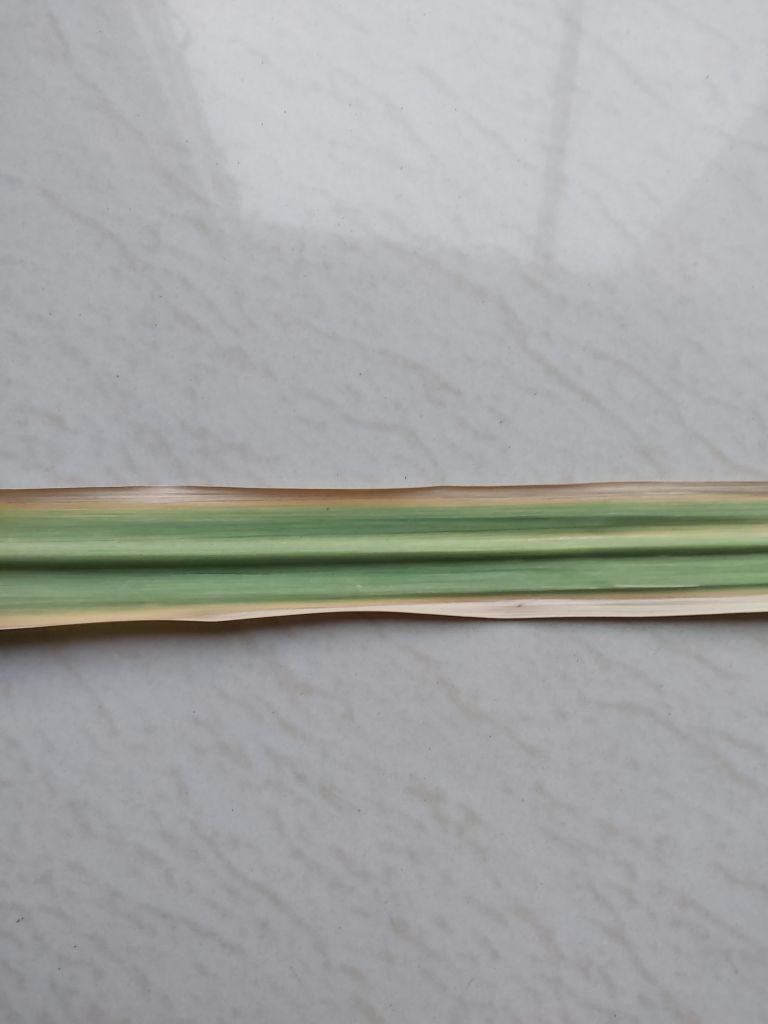
Label: Banded Chlorosis